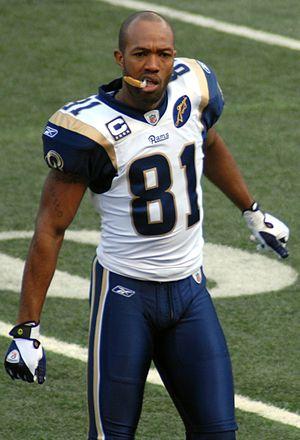
Torry Holt est un joueur américain de Football américain, né le 5 juin 1976 à Greensboro, qui évolue au poste de wide receiver.